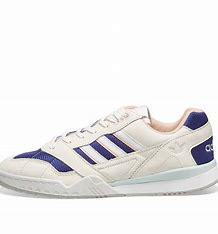
Brand: Adidas
Model: A R